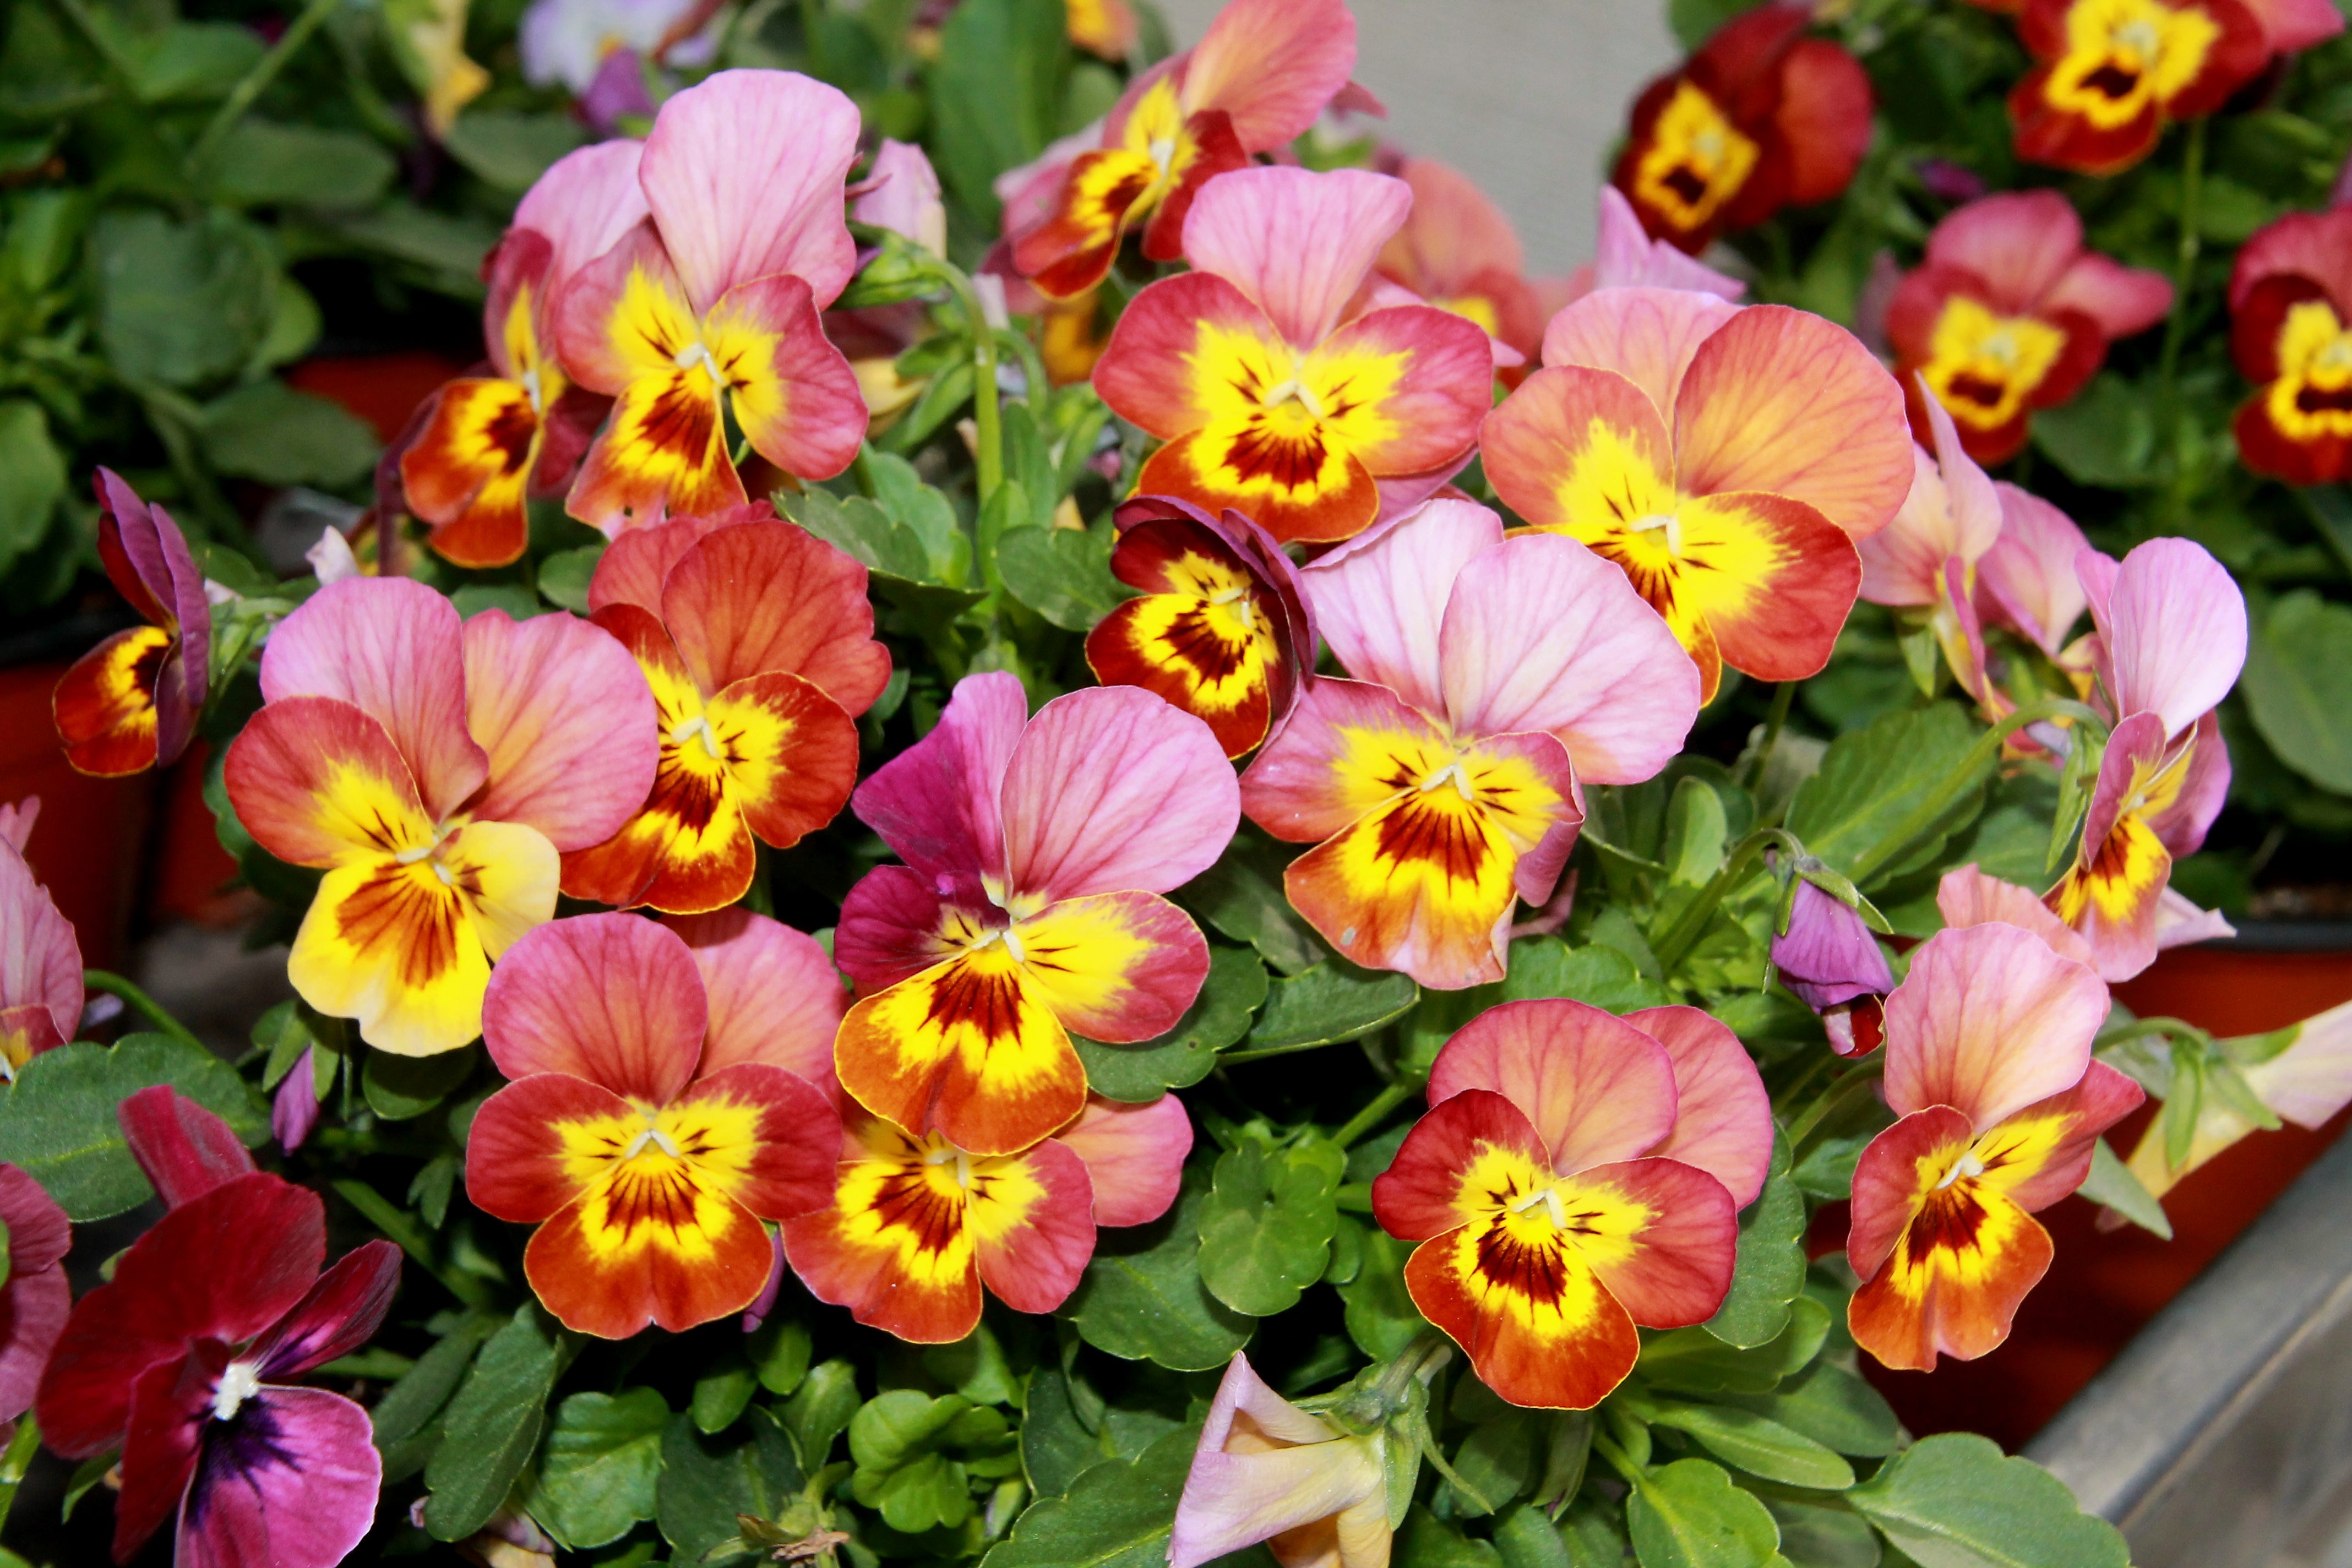
violets, flowers, garden, flower, flowering plant, pansy, petal, plant, violet family, viola, spring, annual plant, wild pansy, wallflower, floristry, perennial plant